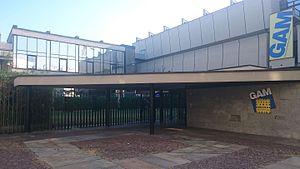
La Galerie municipale d'art moderne et contemporain, connue aussi comme GAM, est un musée de Turin qui fut fondé selon ses bases actuelles en 1891-1895. Il se trouve au 31 de la via Magenta. Ce musée accueille des collections d'art permanentes des XIXᵉ et XXᵉ siècles.